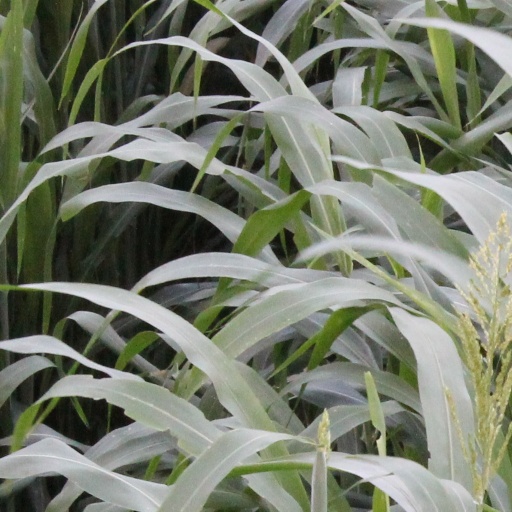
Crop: sorghum